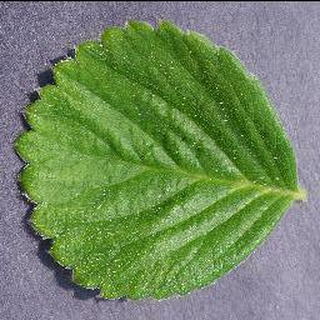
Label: healthy_strawberry